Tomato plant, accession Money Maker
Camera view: bottom (45 deg); turntable rotation: 300 degrees
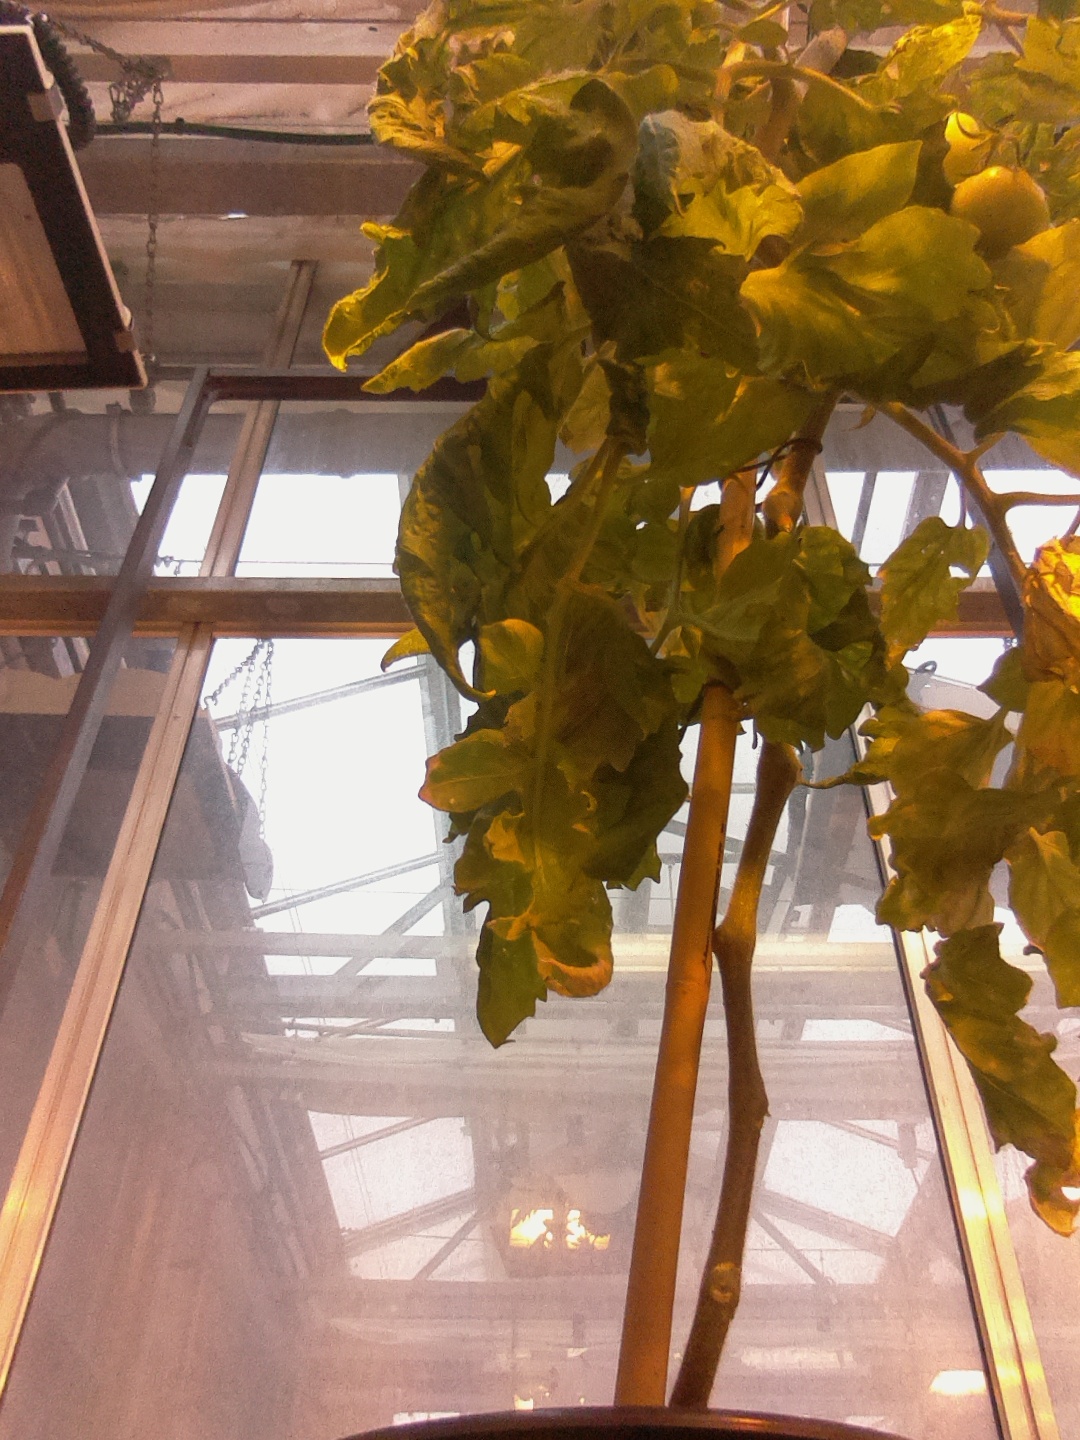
BBCH growth stage 79: 90% -100% of final fruit size